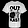
Label: T - shirt / top